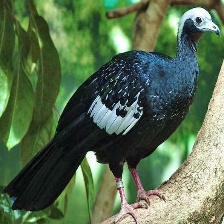
Species: BLUE THROATED PIPING GUAN
Scientific name: PIPILE CUMANENSIS